Church of San Bernabé (El Escorial)

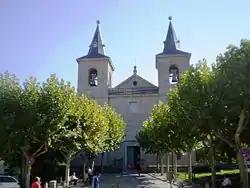

The Church of San Bernabé (Spanish: "Iglesia de San Bernabé") is a church located in El Escorial, Spain. It was declared "Bien de Interés Cultural" in 1983.